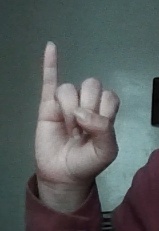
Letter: meem